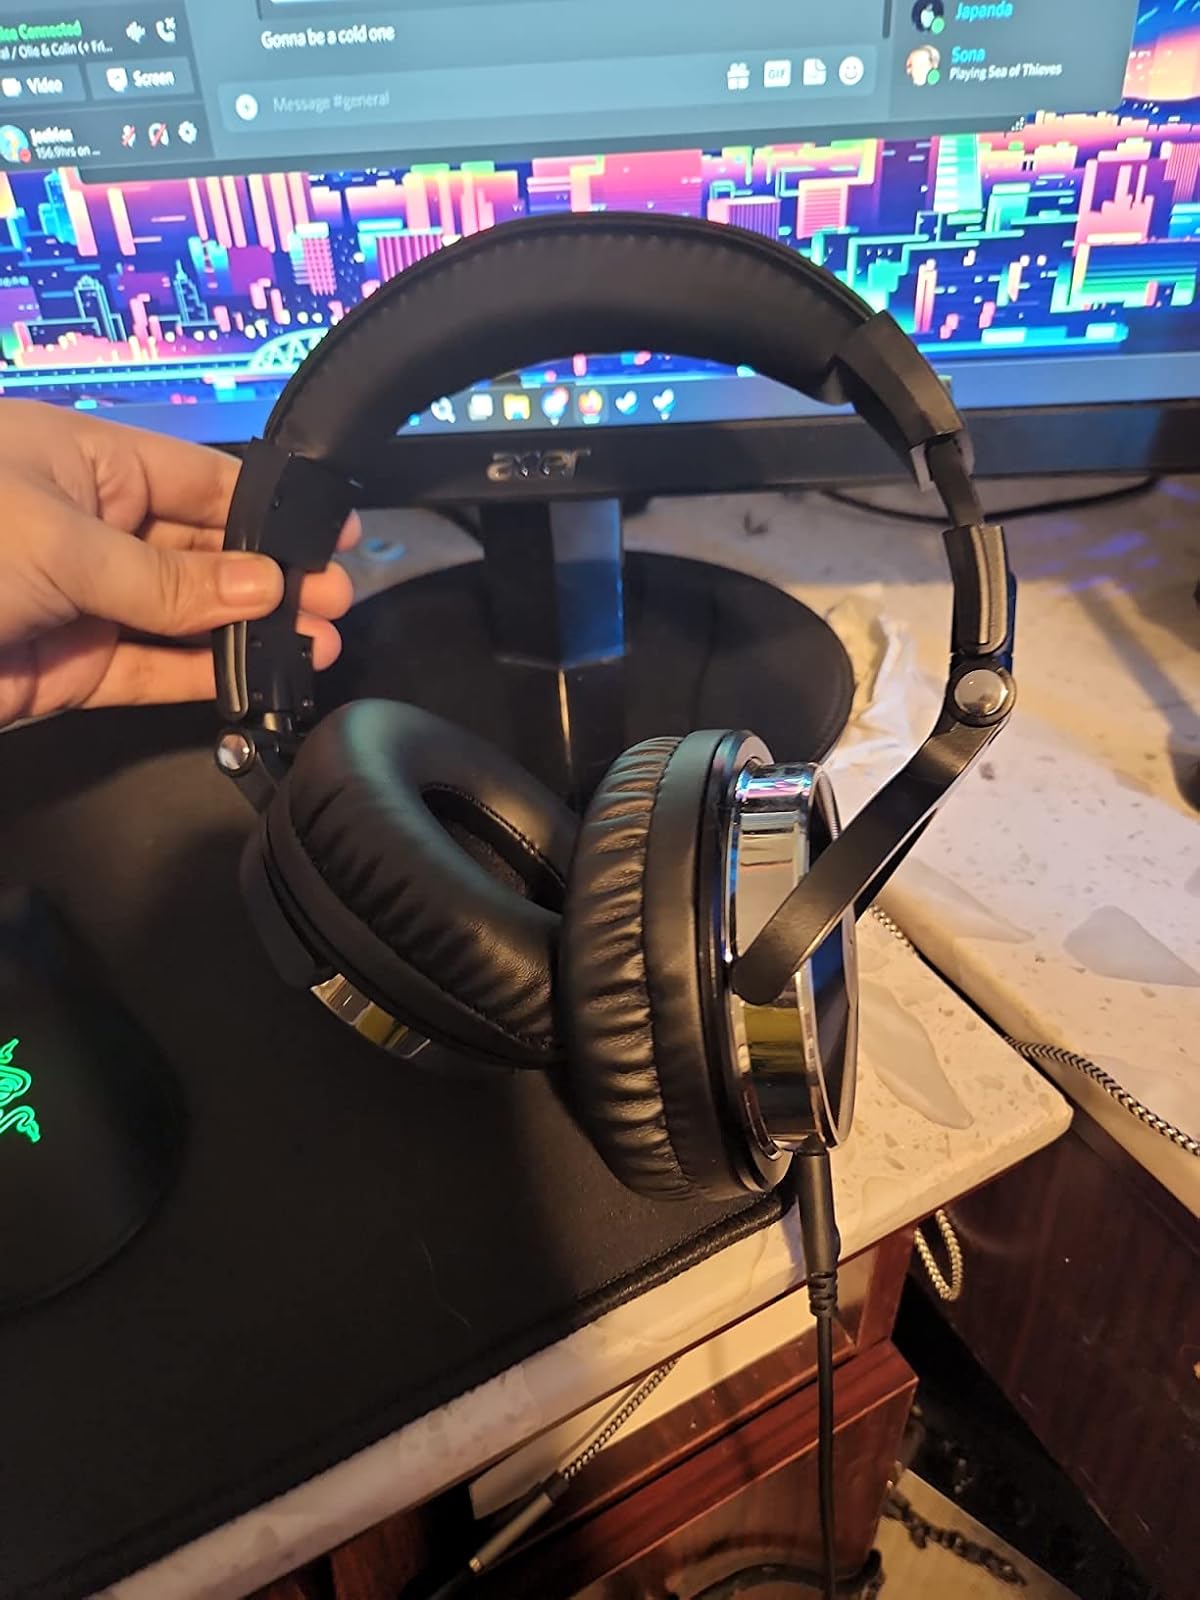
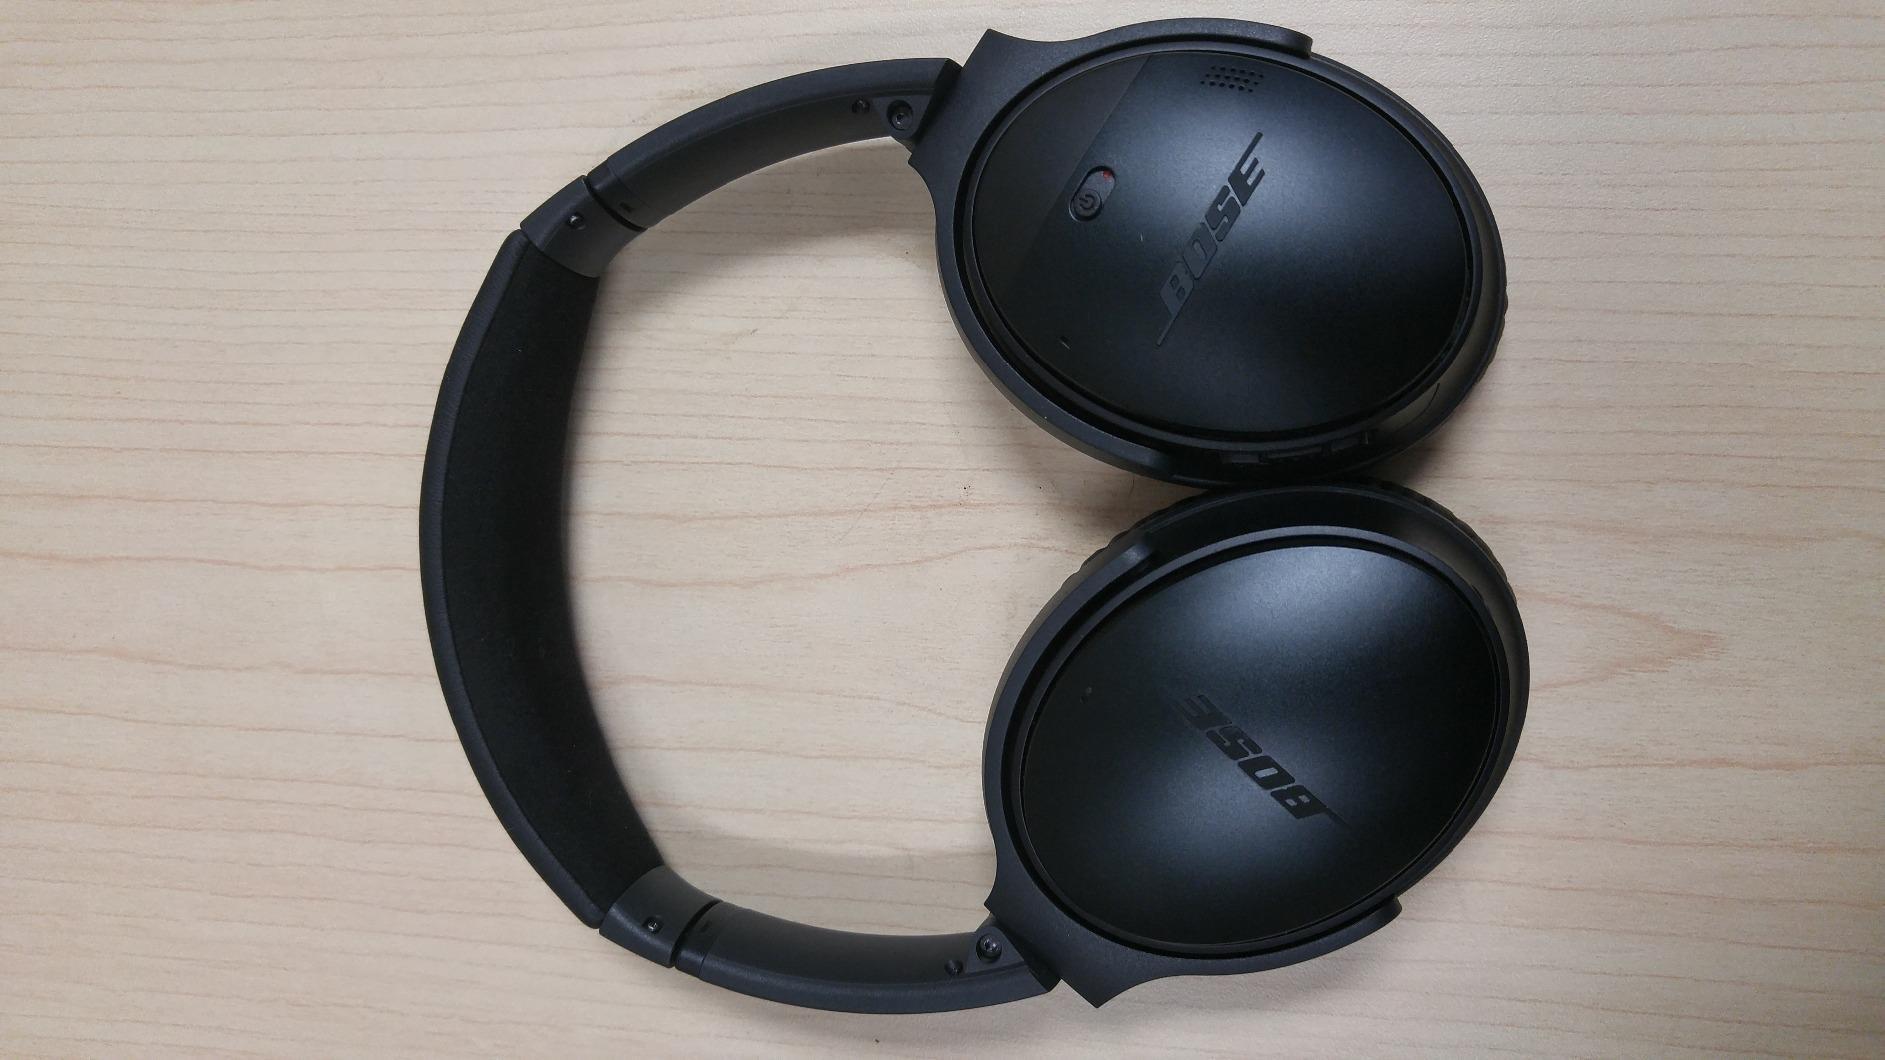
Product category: headphones
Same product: no